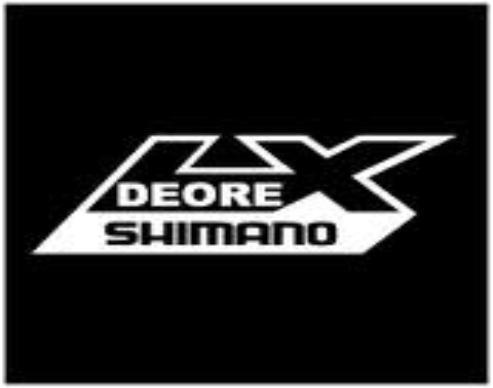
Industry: Others